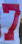
Number: 7